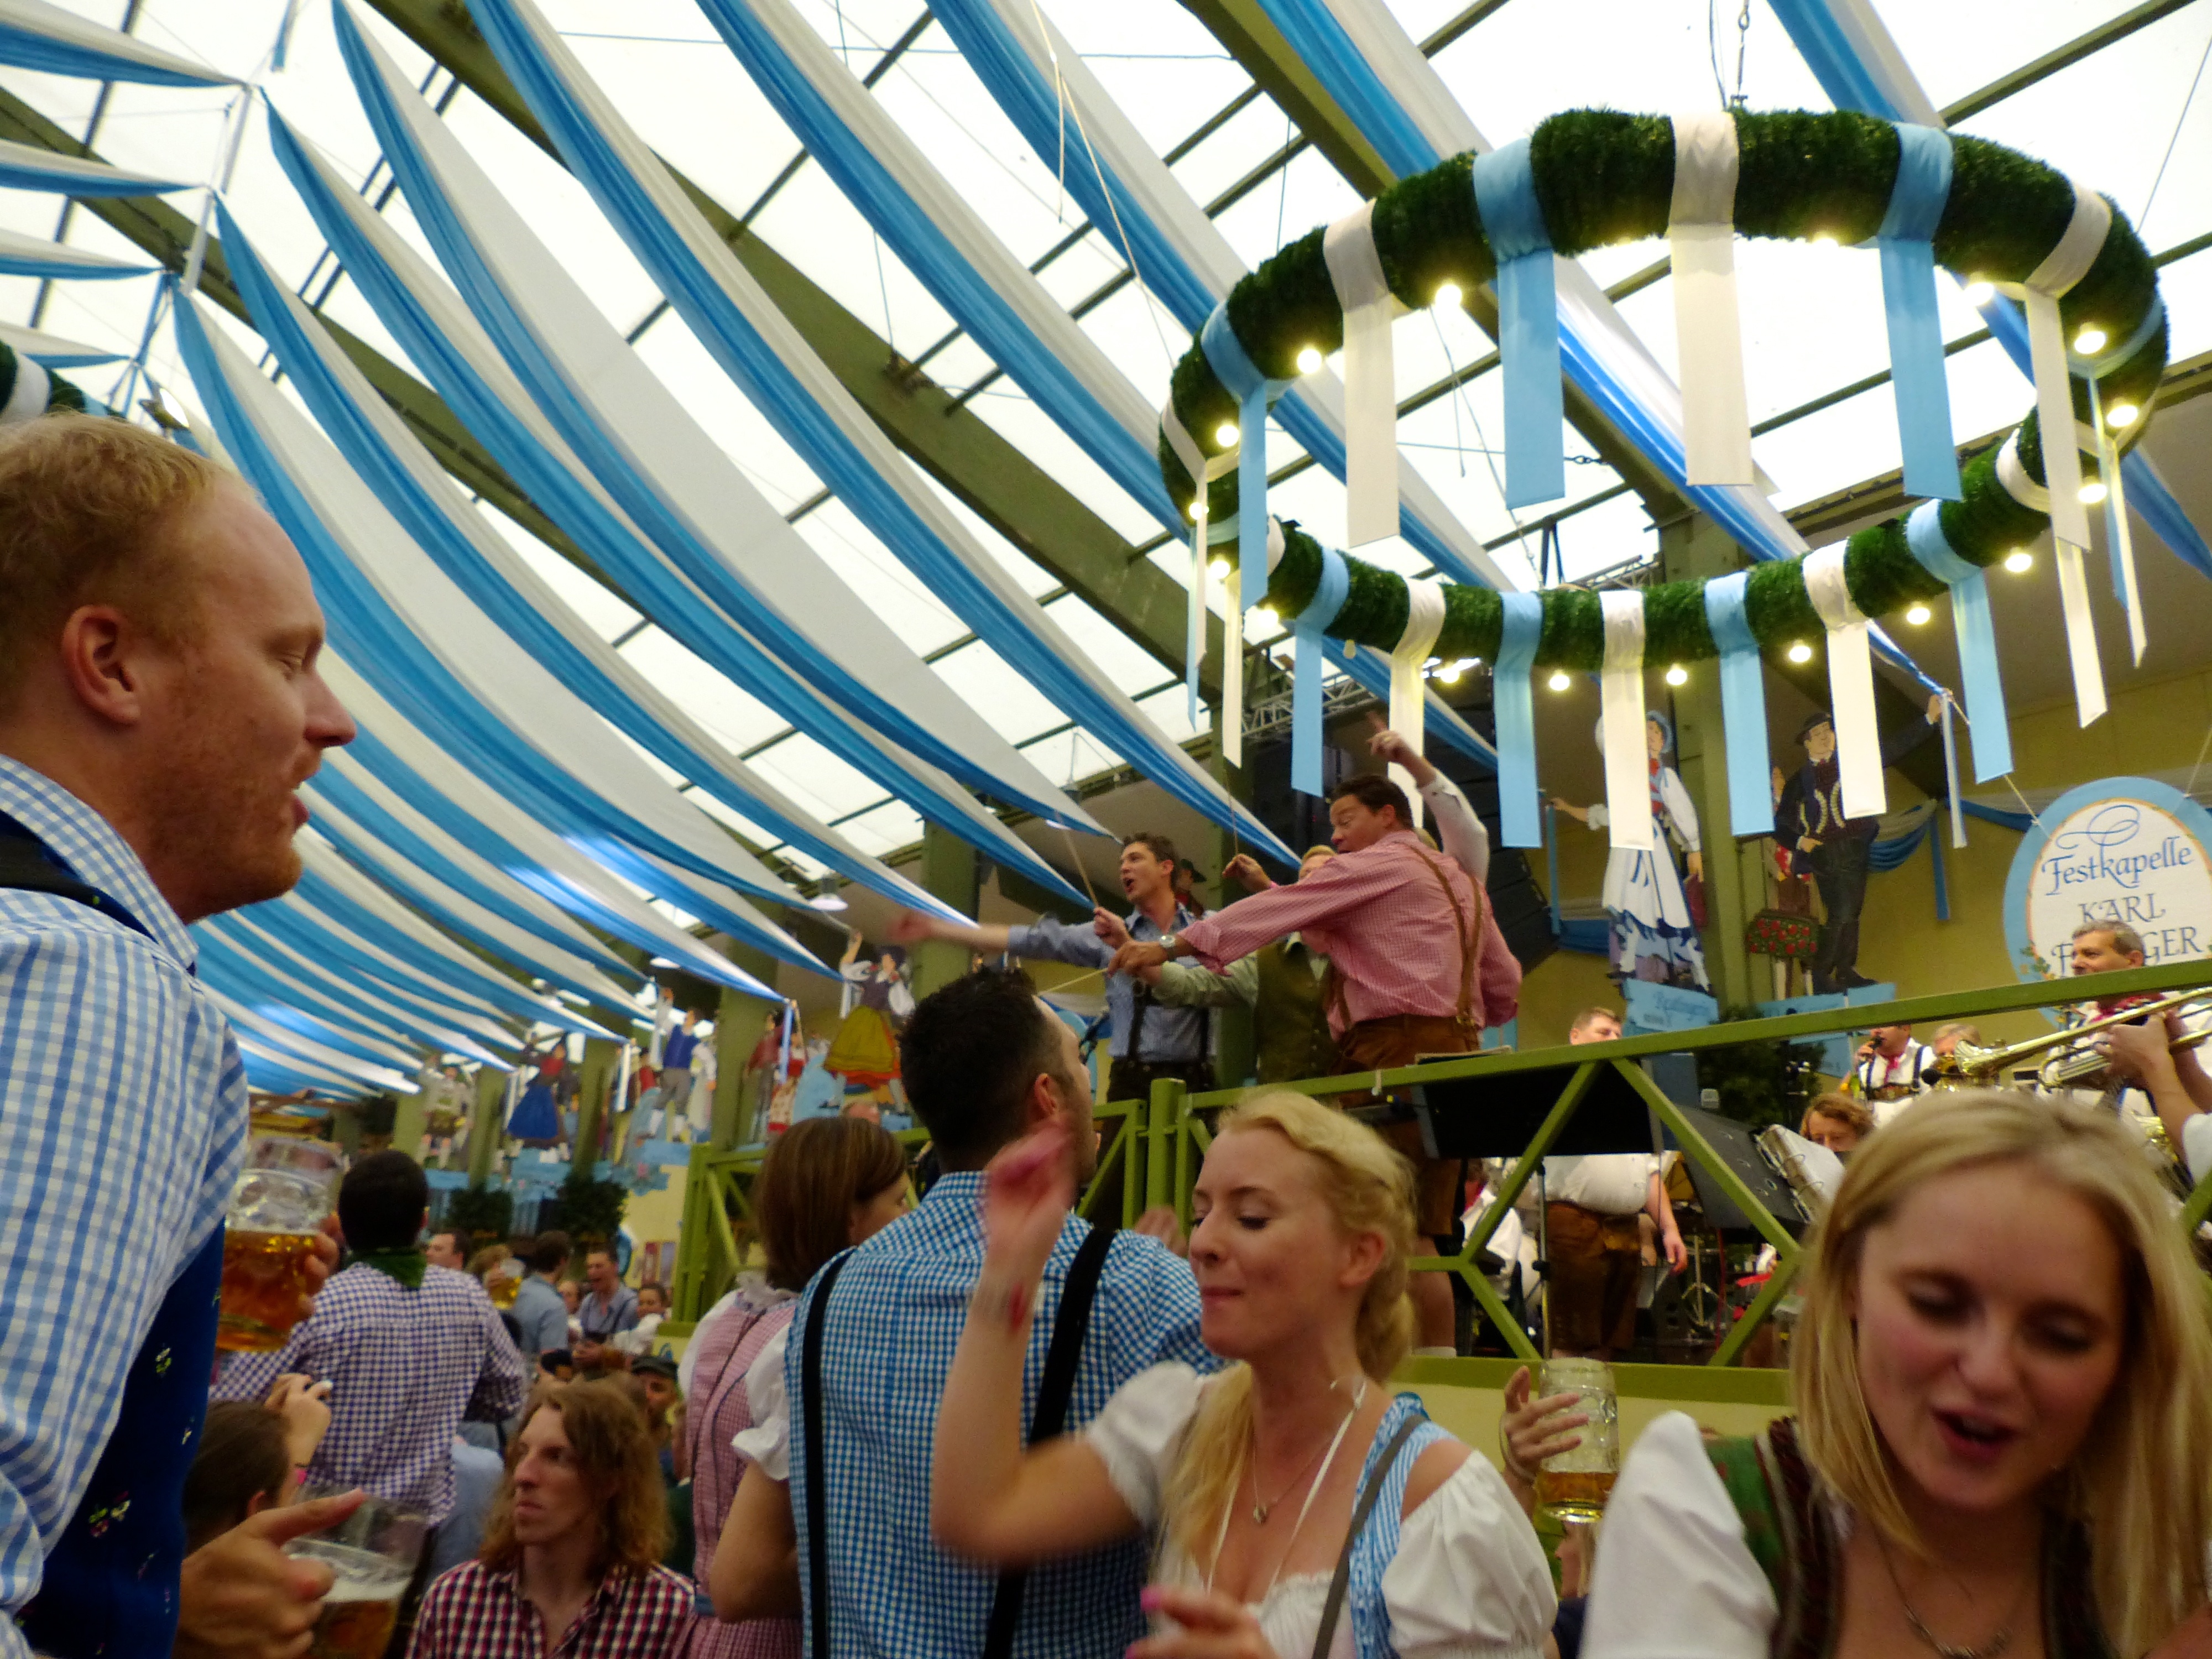
people, travel, europe, amusement park, hall, park, tent, beer, festival, germany, bavaria, fair, traditional, munich, oktoberfest, dirndl, lederhosen, amusement ride